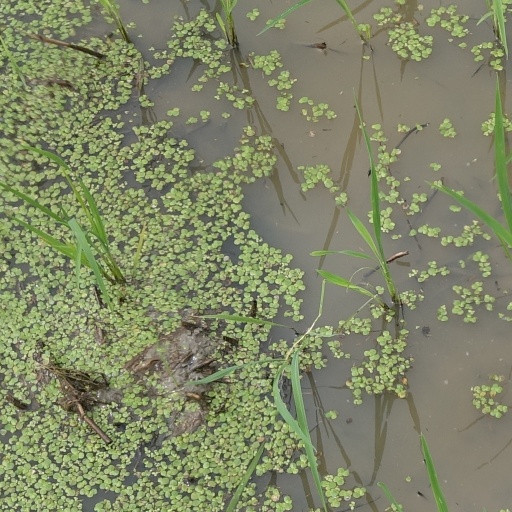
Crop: rice